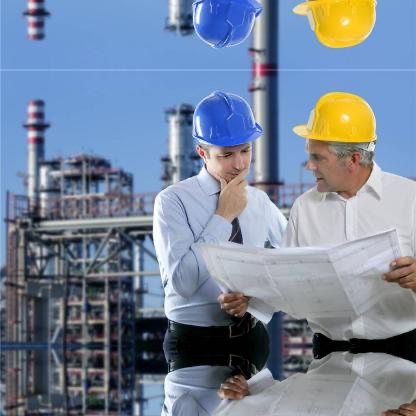
Objects in the image:
label: helmet
label: helmet
label: helmet
label: helmet